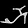
Label: Sandal